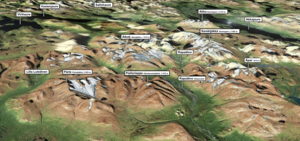
Massif de Sarek, en Suède, vu du sud-est, avec des repères sur les lieux notables (numéros pour les sommets, lettres pour les cours d'eau ou les lacs). Au premier plan, le Pårte (avec ses glaciers) et le Piellorieppe. À l'arrière-plan, le lac Akkajaure.
Le parc national de Sarek est un parc national du Nord de la Suède, dans la commune de Jokkmokk du comté de Norrbotten en Laponie. Il couvre 1 970 km² dans les Alpes scandinaves et est bordé par les parcs nationaux de Padjelanta et de Stora Sjöfallet.